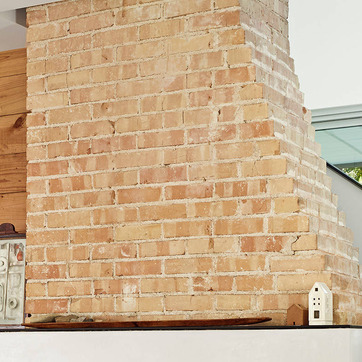
Material: brick